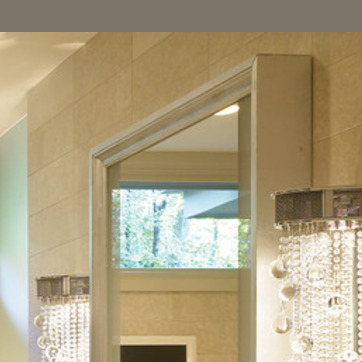
Material: mirror